Park Row Building

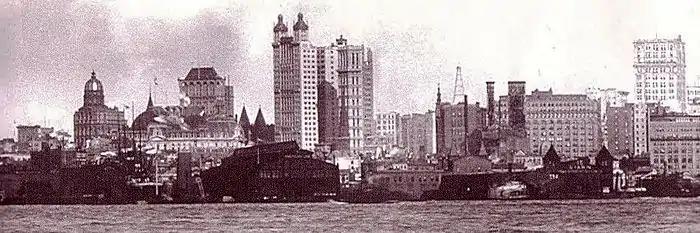
Manhattan skyline viewed from the North River (Hudson River) in 1902; the Park Row Building is at center

On May 26, 1918, Harry H. Gardiner climbed 15 Park Row to raise money for the American Red Cross. A crowd of 50,000 people watched until he touched the golden ball at the top of one of the flagpoles. Gardiner then climbed back down; the event took two hours in total. A similar climb took place on September 8, 1918, when Steve Peterson climbed the building to raise money for the Free Milk for France Fund.